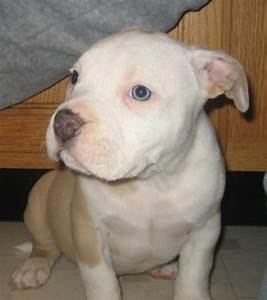
Label: cane